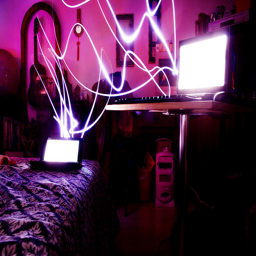
an image of a light show in a bedroom
A time lapsed photo of light traveling between two computers.
A room lighted with purple light and home lighting effects.
Two computers are illuminated in a dark room.
A wonderful picture of some screens with amazing lights.